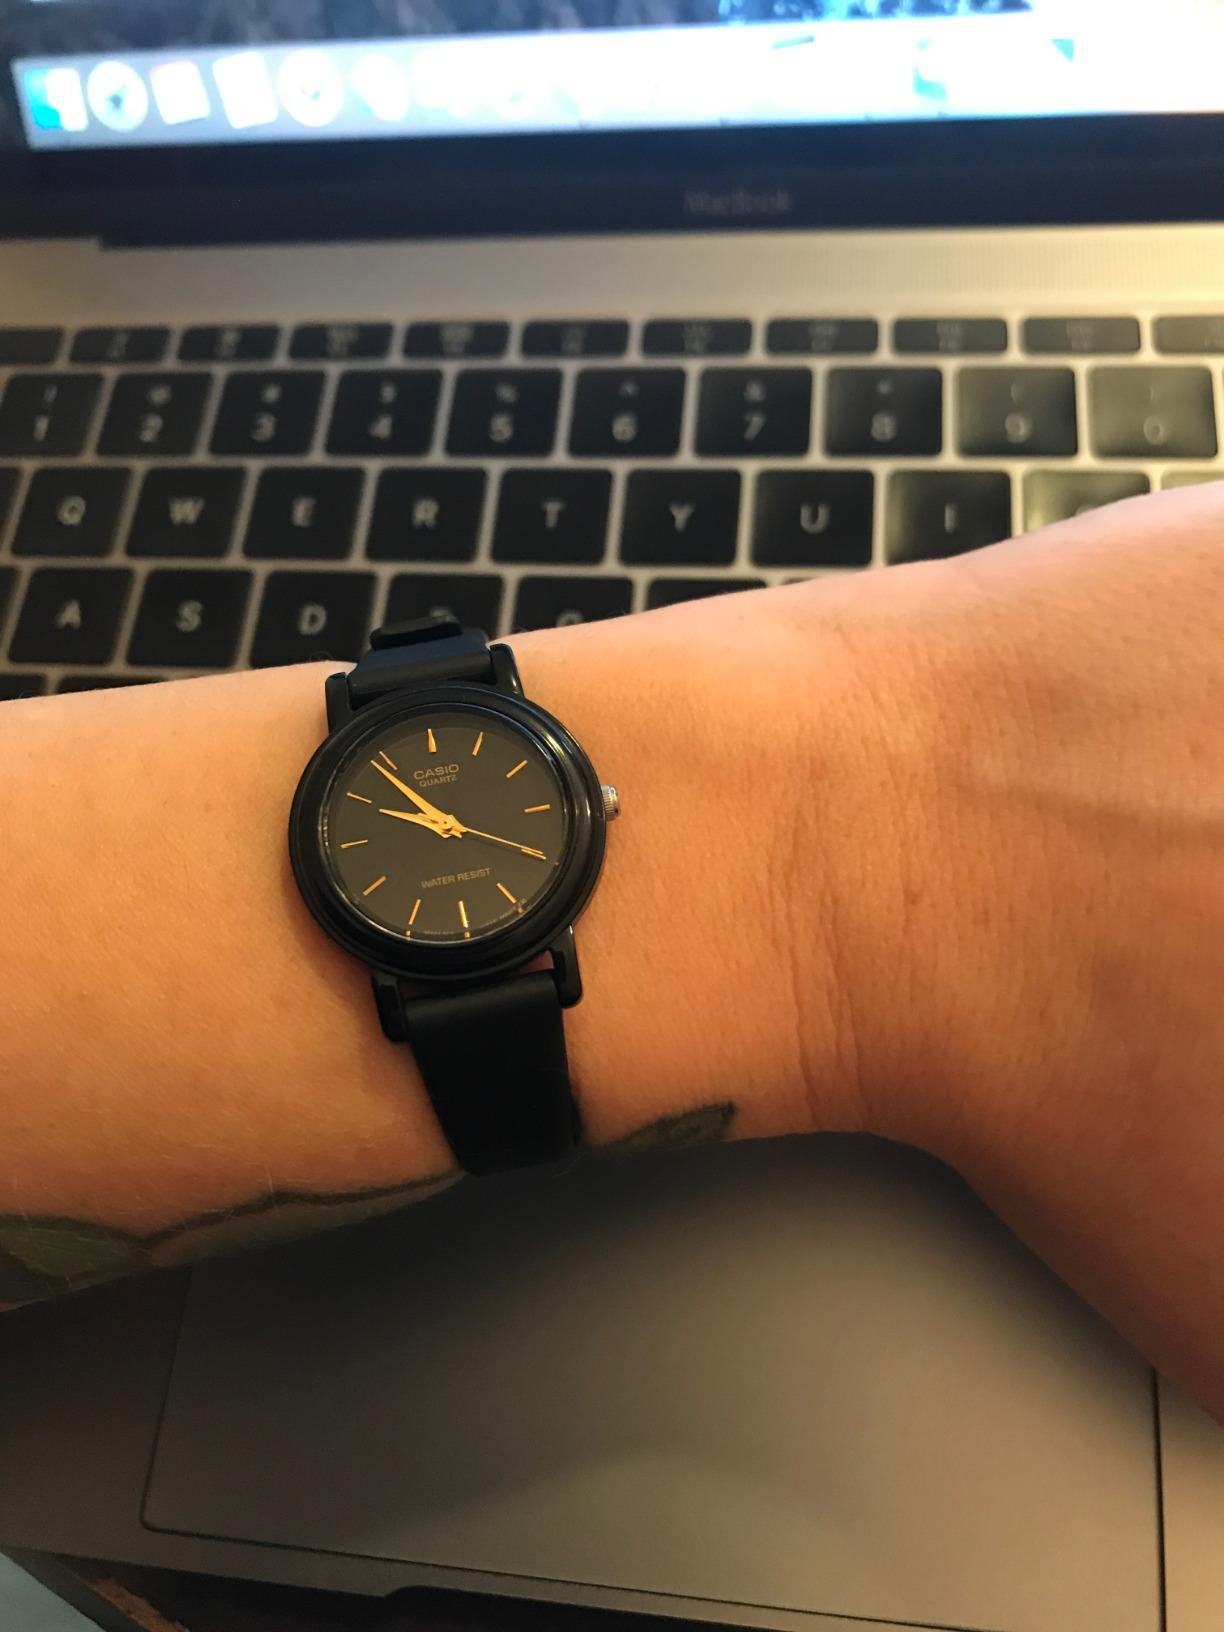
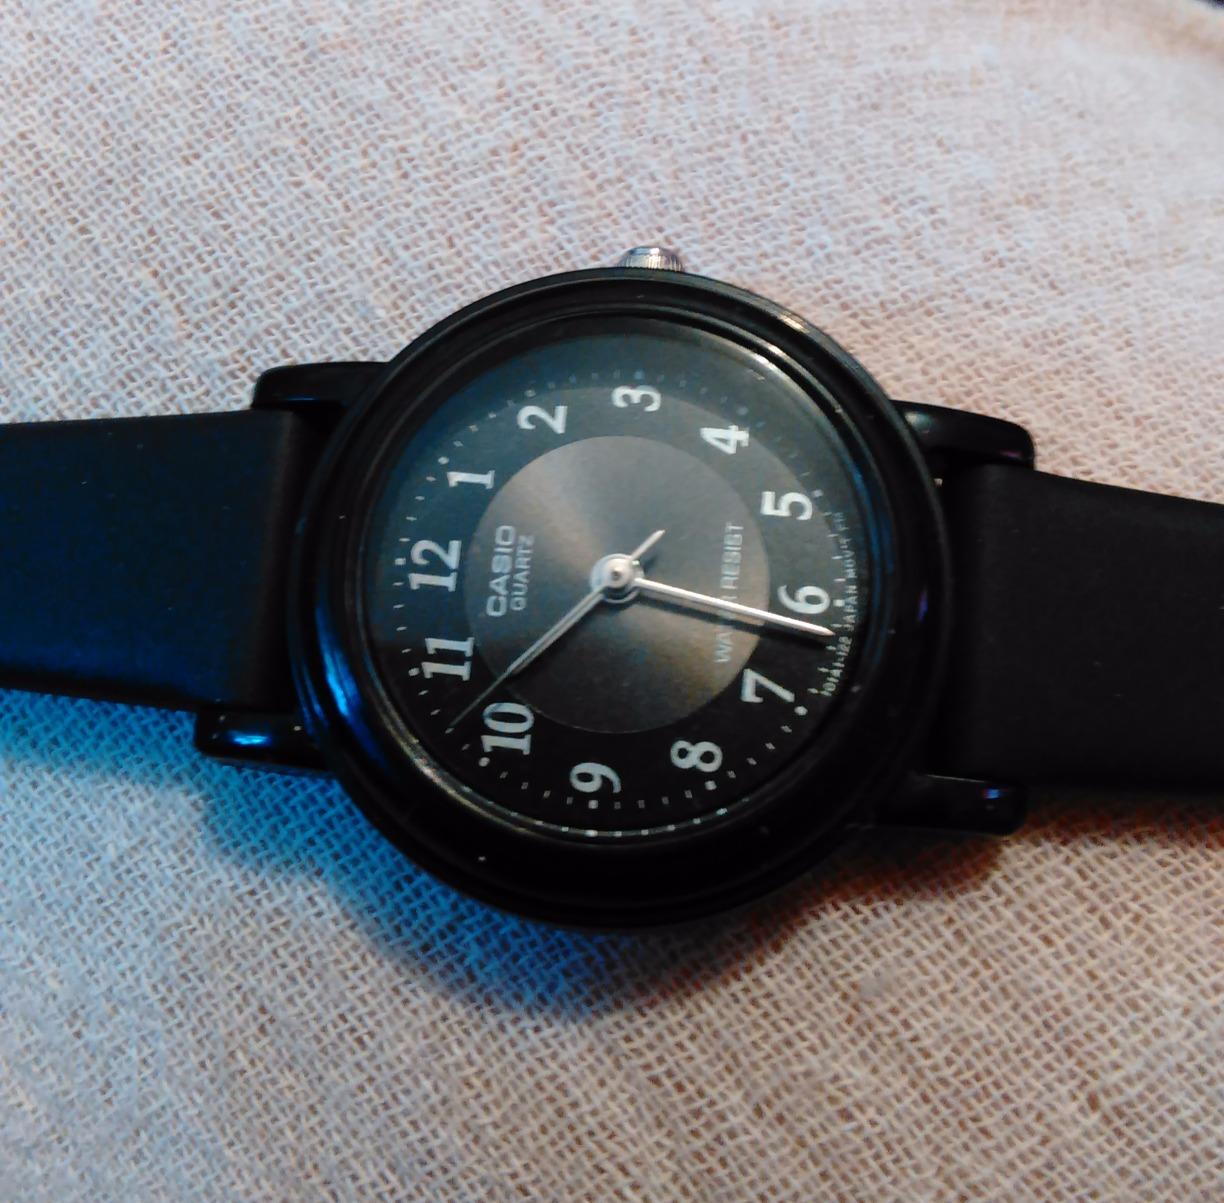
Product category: accessories_watch
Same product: no